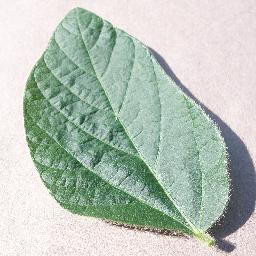
Label: Soybean___healthy